Tsering Yangzom Lama

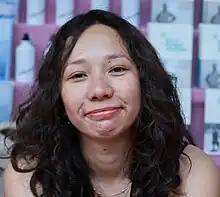
Tsering Yangzom Lama

Tsering Yangzom Lama is a Tibetan writer based in Vancouver, British Columbia, whose debut novel "We Measure the Earth with Our Bodies" was published in 2022. She was born and raised in a Tibetan refugee community in Nepal before immigrating to Canada and then the United States.